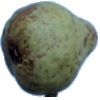
Label: Pear Stone 1